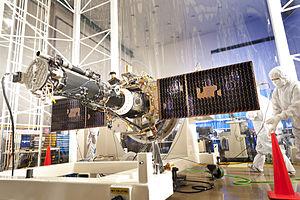
Cette page présente la chronologie des événements qui se sont produits durant l'année 2013 dans le domaine de l'astronautique.
L'Interface Region Imaging Spectrograph ou IRIS est un télescope spatial de l'agence spatiale américaine de la NASA qui doit observer les émissions du Soleil en ultraviolet proche et lointain. Le satellite a été placé en orbite le 28 juin 2013 par un lanceur Pegasus pour une mission de deux ans. Ce petit satellite comprend un télescope de 20 cm de diamètre et un spectrographe imageur ayant une résolution de 0,3 arcseconde, une résolution spectrale inférieure à un Angström et une fréquence d'observation pouvant atteindre 1 seconde. Les données recueillies combinées avec les observations effectuées par d'autres observatoires spatiaux comme Hinode, SDO, STEREO ainsi que des télescopes terrestres, doivent permettre de construire une modélisation tridimensionnelle des échanges de masse et d'énergie dans la chromosphère et la couronne solaire. IRIS est le 12ᵉ satellite développé dans le cadre du programme Small Explorer de la NASA regroupant des petits satellites scientifiques dont le coût est inférieur à 120 millions $.